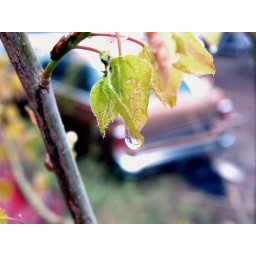
Living plant with water droplet infront of old decaying car in the junk yard in Tofte Minnesota.